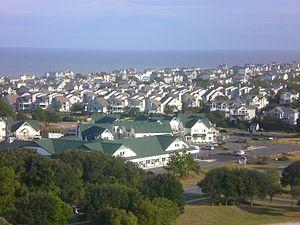
Corolla est une zone non incorporée du comté de Currituck, en Caroline du Nord.